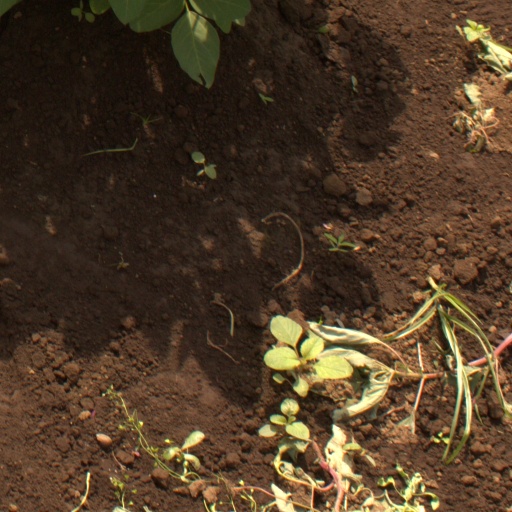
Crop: soybean